Adam Thoroughgood House

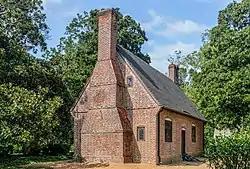
South view of Thoroughgood House, Sep 2017

The Thoroughgood House is a brick house located at 1636 Parish Road, in the neighborhood of Thoroughgood, in Virginia Beach, Virginia, United States. It was built ca. 1719. It was formerly known as the Adam Thoroughgood House. It was not built by Adam. The building underwent major restorations in 1923 and in the 1950s and has served as a museum since opening to the public April 29, 1957. Much of the current structure was most likely the house of the great-grandson of Adam Thoroughgood. The City of Virginia Beach acquired the property in 2003. A 2004 grant application to the National Park Service resulted in a $150,000 award from the prestigious Save America's Treasures program. The City matched that amount as required. This restoration took longer and cost more than expected, but the house reopened in May 2011.